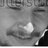
Emotion: happy